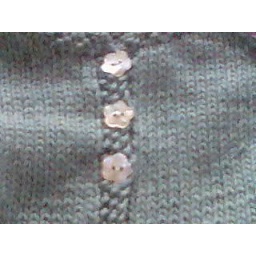
The buttoms are actually shimmering in different colors... like when rain water gets that shiny rainbow look.